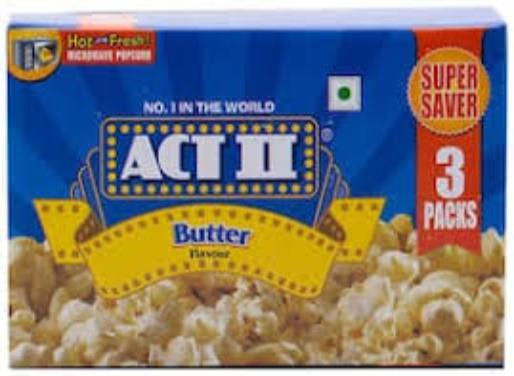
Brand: Act II
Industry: Food